Ivory Coast national football team

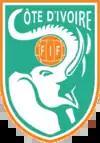
Logo until 2014

The team made a third appearance in the 2014 FIFA World Cup in Brazil, where they were drawn in Group C against Colombia, Greece, and Japan. After coming from behind to beat Japan 2–1, Ivory Coast then lost 2–1 to Colombia, leaving their qualification in the balance. In their final match against Greece, the score was 1–1 going into stoppage time, and with Japan losing 4–1 to Colombia, Ivory Coast looked set to qualify. However, in the 93rd minute, Giovanni Sio gave away a penalty which Georgios Samaras converted, giving Greece both the victory and the place in the last 16; Ivory Coast, meanwhile, went out in the group stage for the third tournament in a row.